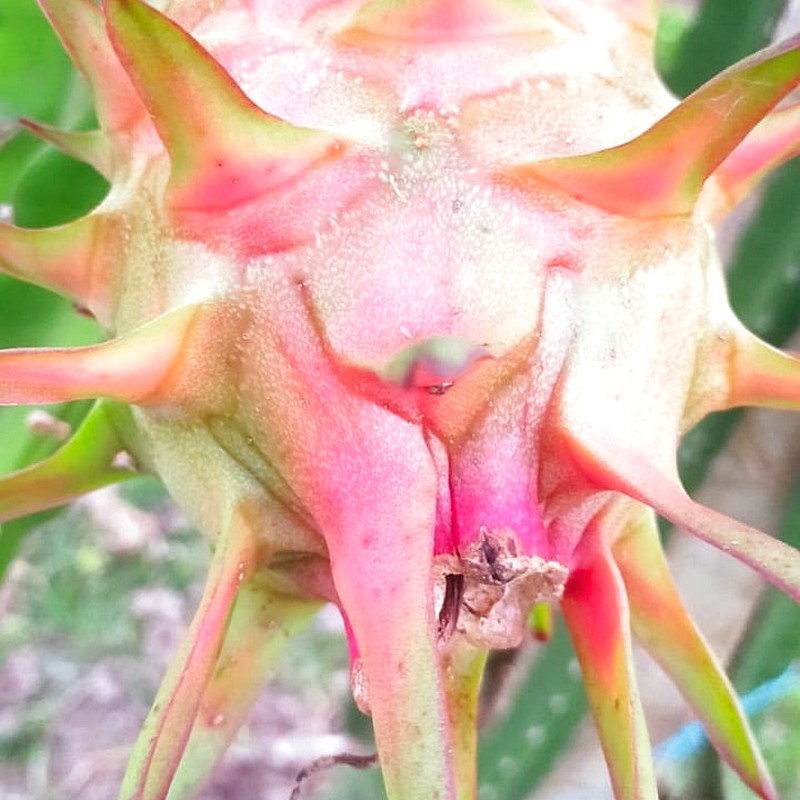
Label: Mature Dragon Fruit